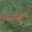
Label: lizard